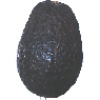
Label: avocado